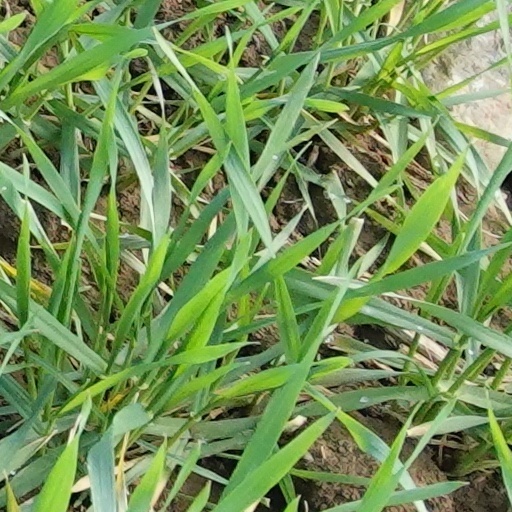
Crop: wheat